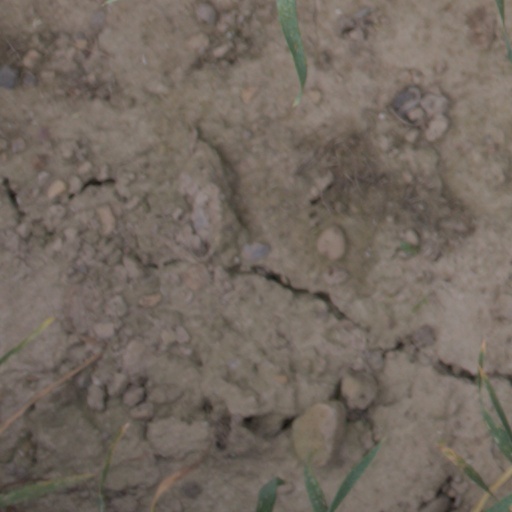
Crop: wheat